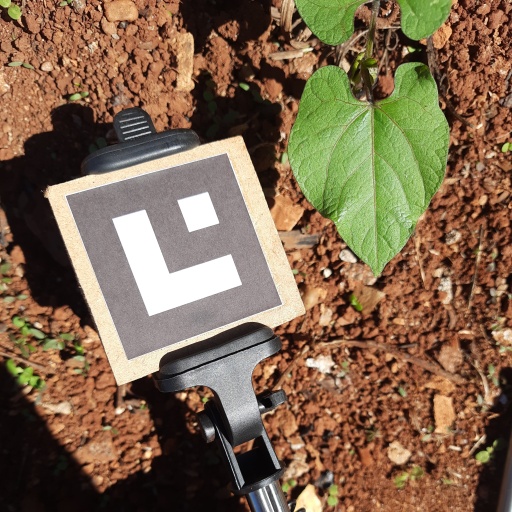
Observations: wavy surface, no eating holes, under sunlight